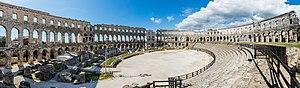
L'amphithéâtre de Pula ou colisée de Pula, est un amphithéâtre romain bien conservé, situé à Pula, en Istrie.